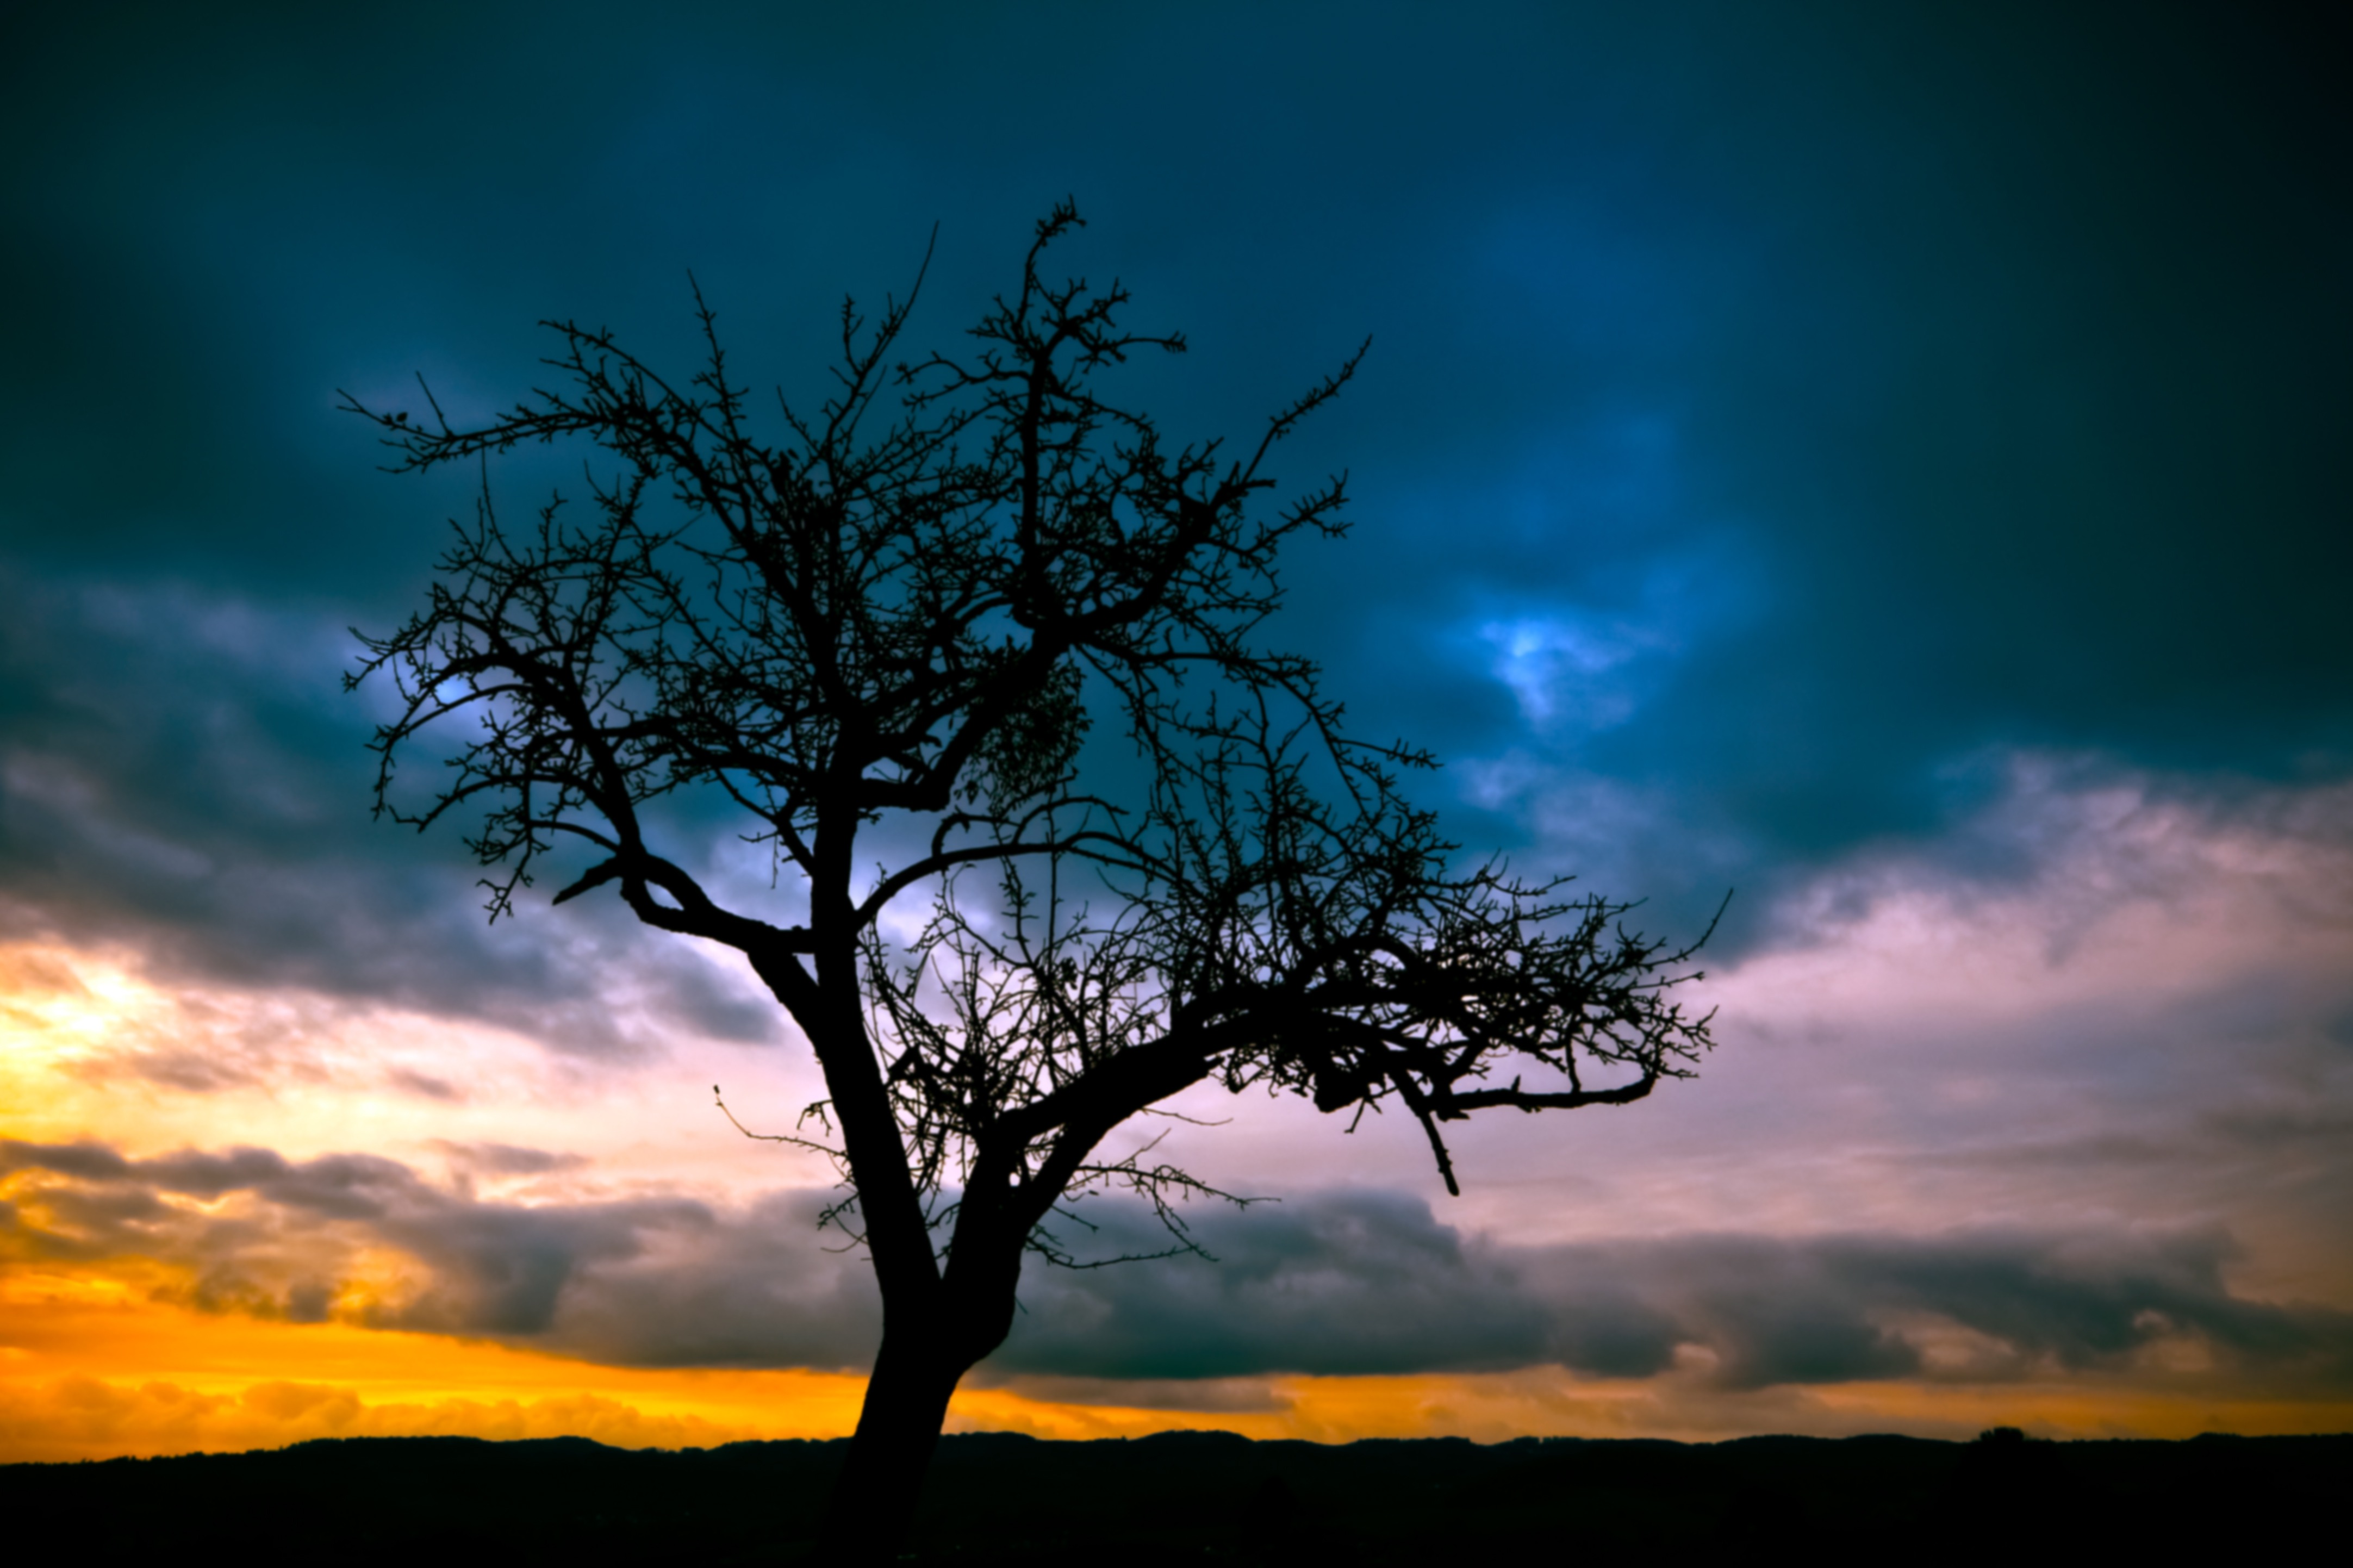
tree, nature, horizon, branch, silhouette, cloud, plant, sky, sunrise, sunset, sunlight, morning, dawn, atmosphere, dusk, evening, savanna, clouds, dark clouds, atmospheric phenomenon, woody plant, computer wallpaper, royalty free images